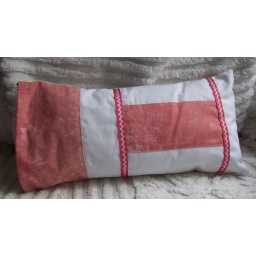
Cutest little travel pillow in pink &amp;amp; white with vintage white ric rac.These pillows are great as lumbar support too.